Wouter Knijff

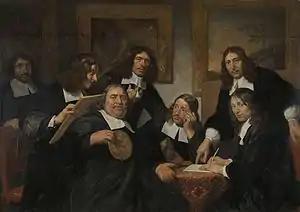
Wouter Knijff, far left, in painting of the regents of the Haarlem Guild of St. Luke, by Jan de Bray

Wouter Knijff (1605 in Wesel – 1694 in Bergen op Zoom), was a Dutch Golden Age landscape painter.